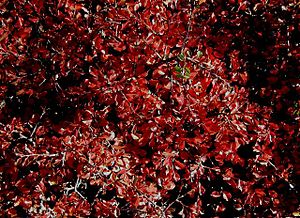
Dværgmispel
Tidlig Dværgmispel har smuk høstfarve -